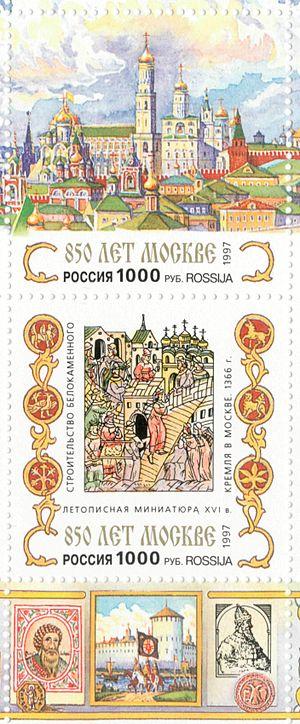
Un kremlin est un ensemble de fortifications des villes de l'ancienne Russie. Les kremlins, abritant à la fois les infrastructures militaires, les centres de pouvoir et les lieux de culte, avaient une dimension défensive, spirituelle et politique.